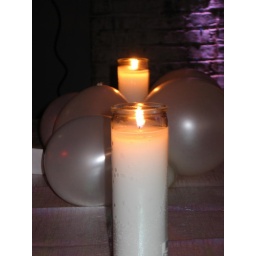
There were white balloons and candles all over Galapagos.